Takeda Shingen

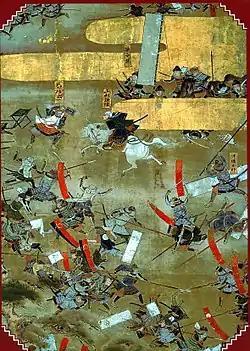
Depiction of the legendary personal conflict between Kenshin and Shingen at the fourth Battle of Kawanakajima (1561)

These battles were generally confined to controlled skirmishes, neither "daimyō" willing to devote himself entirely to a single all-out attempt. The conflict between the two that had the fiercest fighting, and might have decided victory or defeat for one side or the other, was the fourth battle, during which the famous tale arose of Uesugi Kenshin's forces clearing a path through the Takeda troops and Kenshin engaging Shingen in single combat. The tale has Kenshin attacking Shingen with his sword while Shingen defends with his iron war fan or tessen. Both lords lost many men in this fight, and Shingen in particular lost two of his main generals, Yamamoto Kansuke and his younger brother Takeda Nobushige.